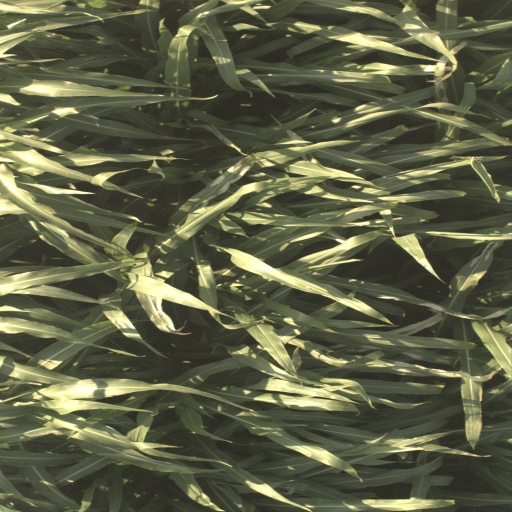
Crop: sorghum